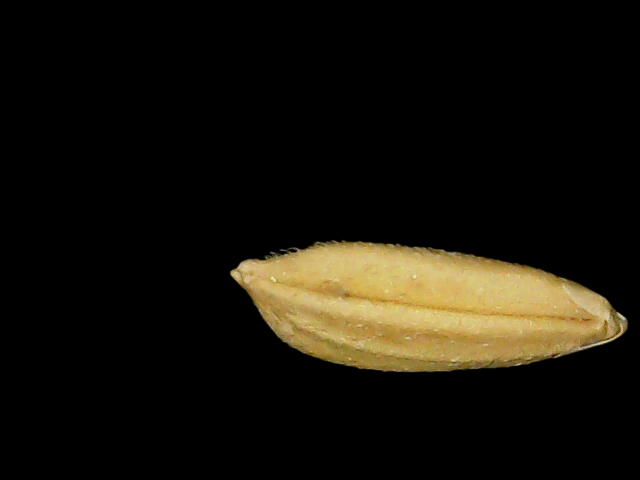
Rice variety: Binadhan10